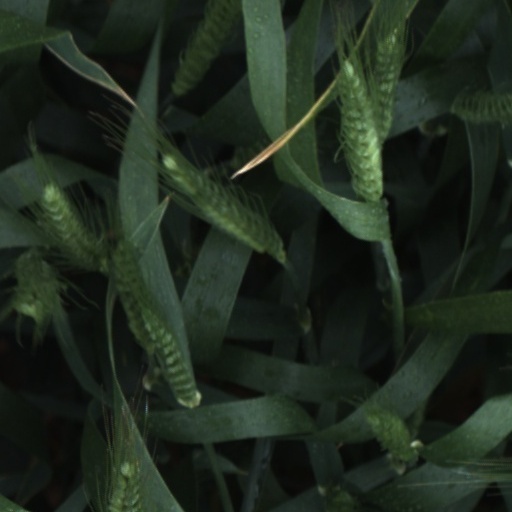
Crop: wheat